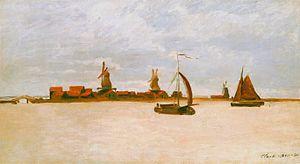
Ce tableau rassemble les peintures de Claude Monet, par dates, et par thèmes à chaque fois que cela était pertinent. Les séries qui font déjà l'objet d'un article ne sont mentionnées que par le lien.